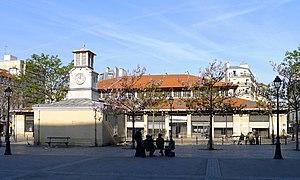
Place d'Aligre (marché Beauvau) - Paris XII This building is indexed in the Base Mérimée, a database of architectural heritage maintained by the French Ministry of Culture,
La famille d'Aligre est une famille de la noblesse française, originaire de Chartres, anoblie en 1624 à Paris, et éteinte en ligne masculine en 1847. Elle a notamment donné deux chanceliers de France et plusieurs conseillers au parlement de Paris. Elle accumula une fortune considérable dans son dernier siècle d'existence.
Le marché d’Aligre se déroule tous les matins sauf le lundi place d'Aligre et rue d'Aligre, dans le 12ᵉ arrondissement de Paris.
La Petite Mairie est un édifice situé au milieu de la place d'Aligre, dans le XIIᵉ arrondissement de Paris en France, en face du marché Beauvau.